New River (Kanawha River tributary)

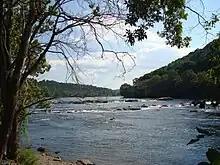
New River in Montgomery Co., Virginia

On its journey through the New River Gorge, the New River passes through an extensive geological formation. Emergent rocks and rock outcrops are found to provide diverse habitat producing rich and abundant flora and fauna species. In the gorge, there is typically a 1000 feet difference in elevation between the river bottom and the adjacent plateau. The New River dissects all physiographic provinces of the Appalachian Mountains, and therefore is believed to be a corridor facilitating the movement of southern plant and animal species into West Virginia. In addition to serving as a refuge for some species, New River Gorge provides a geographical barrier that limits the east-west distribution of other species.